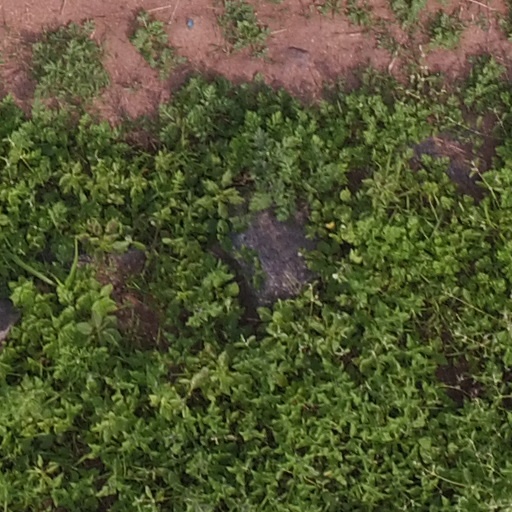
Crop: maize; corn